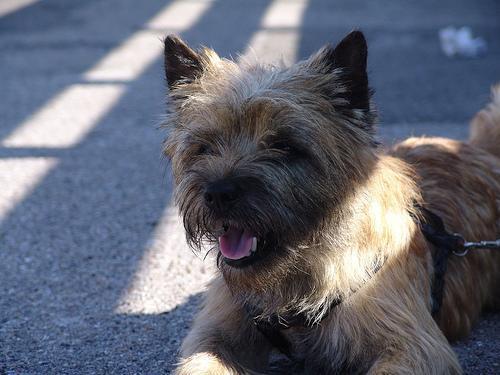
cairn